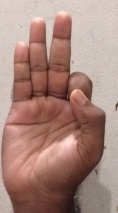
ASL sign: F